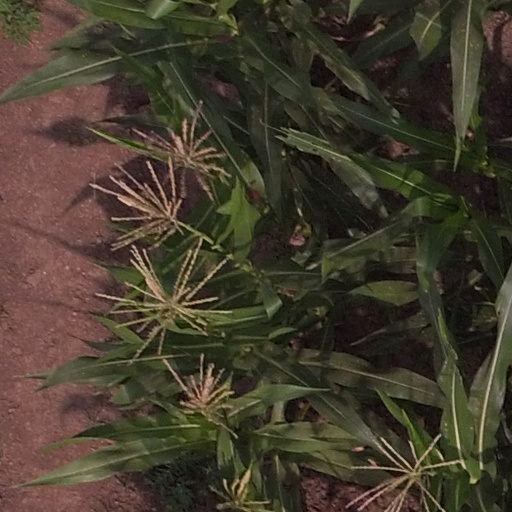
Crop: maize; corn